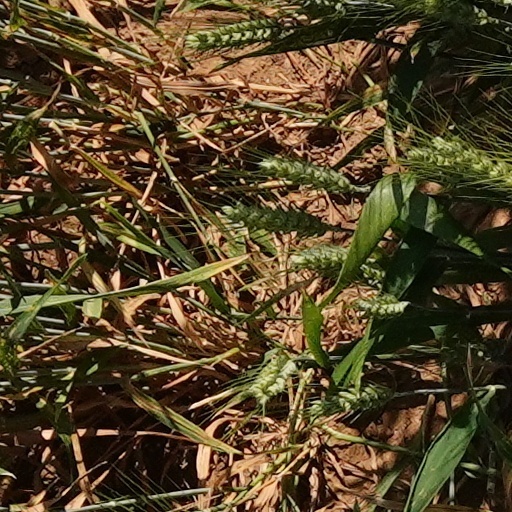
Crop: wheat